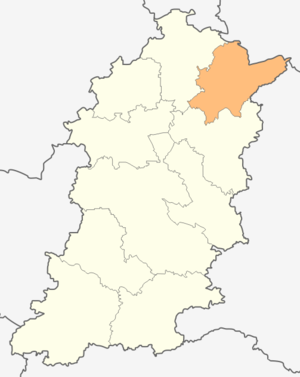
Nikola Kozlevo est une obchtina de l'oblast de Choumen en Bulgarie.